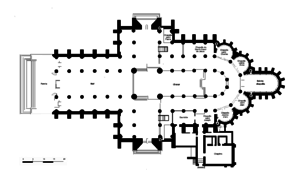
Plan de la cathédrale Notre-Dame-de-la-Treille de Lille.
La cathédrale Notre-Dame-de-la-Treille est la cathédrale de Lille, dans le département français du Nord en région Hauts-de-France.